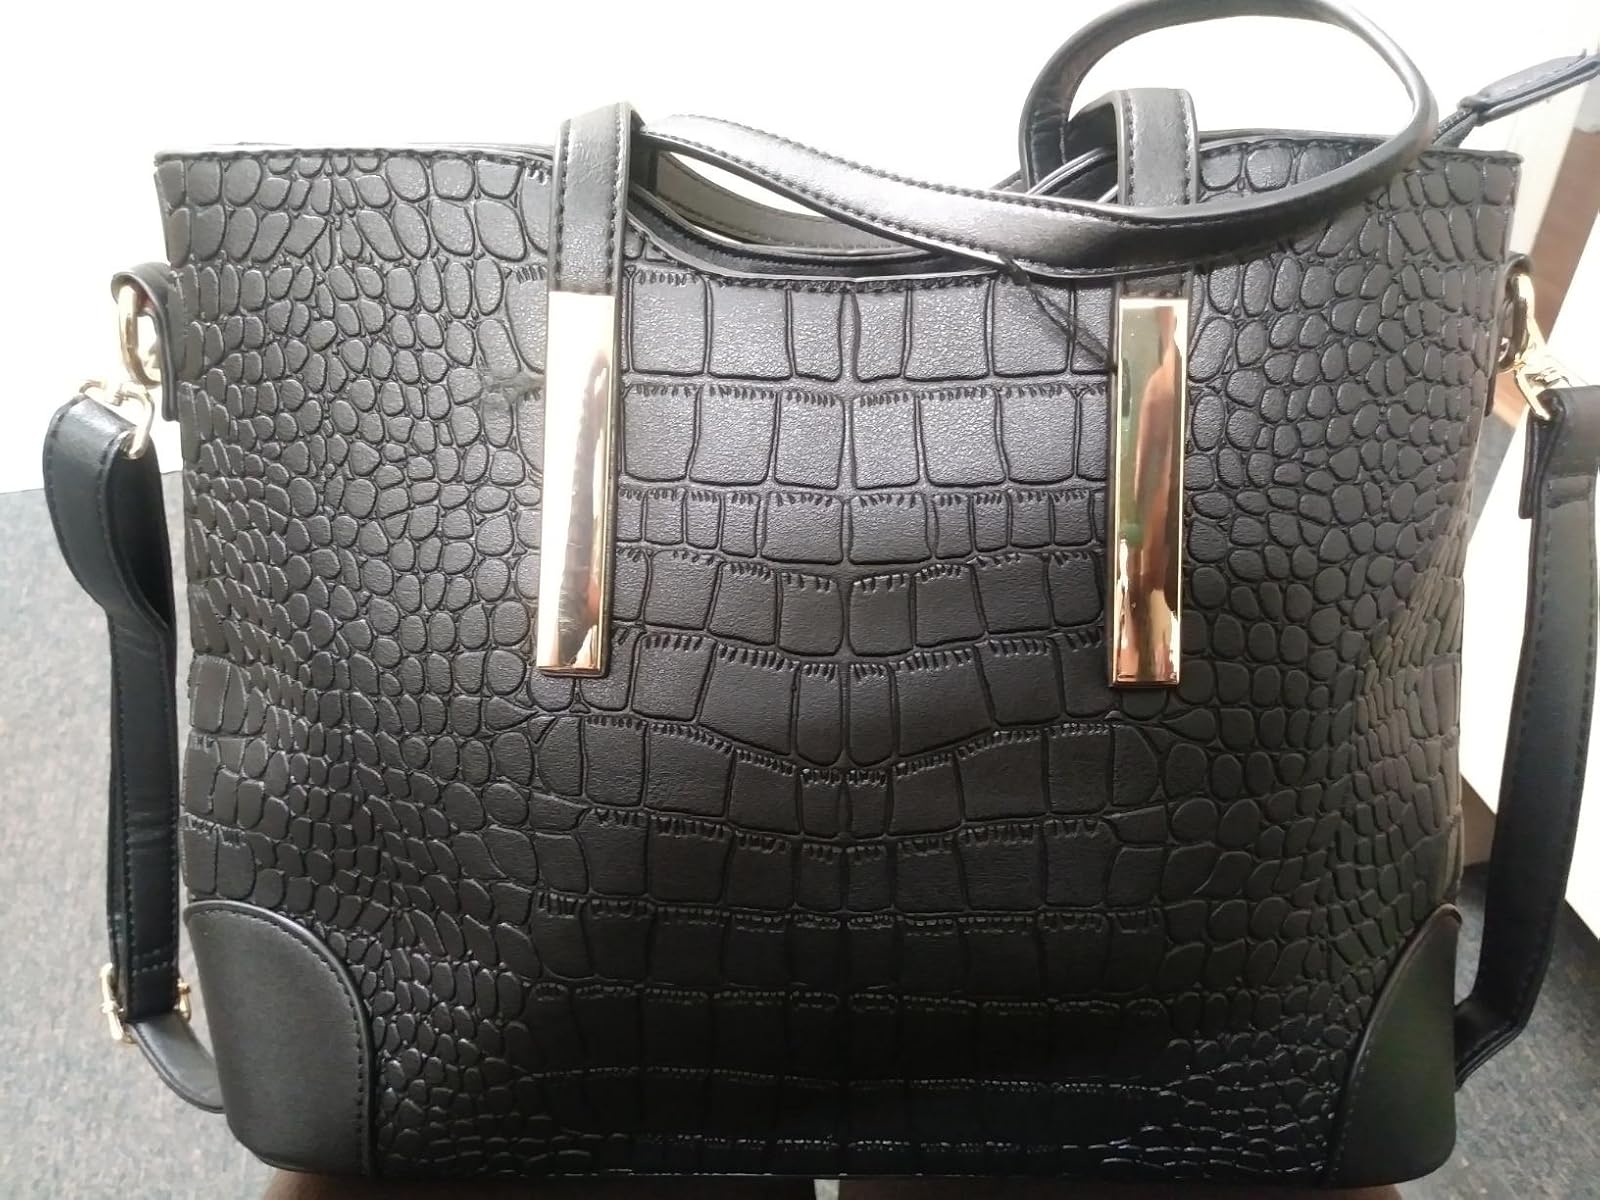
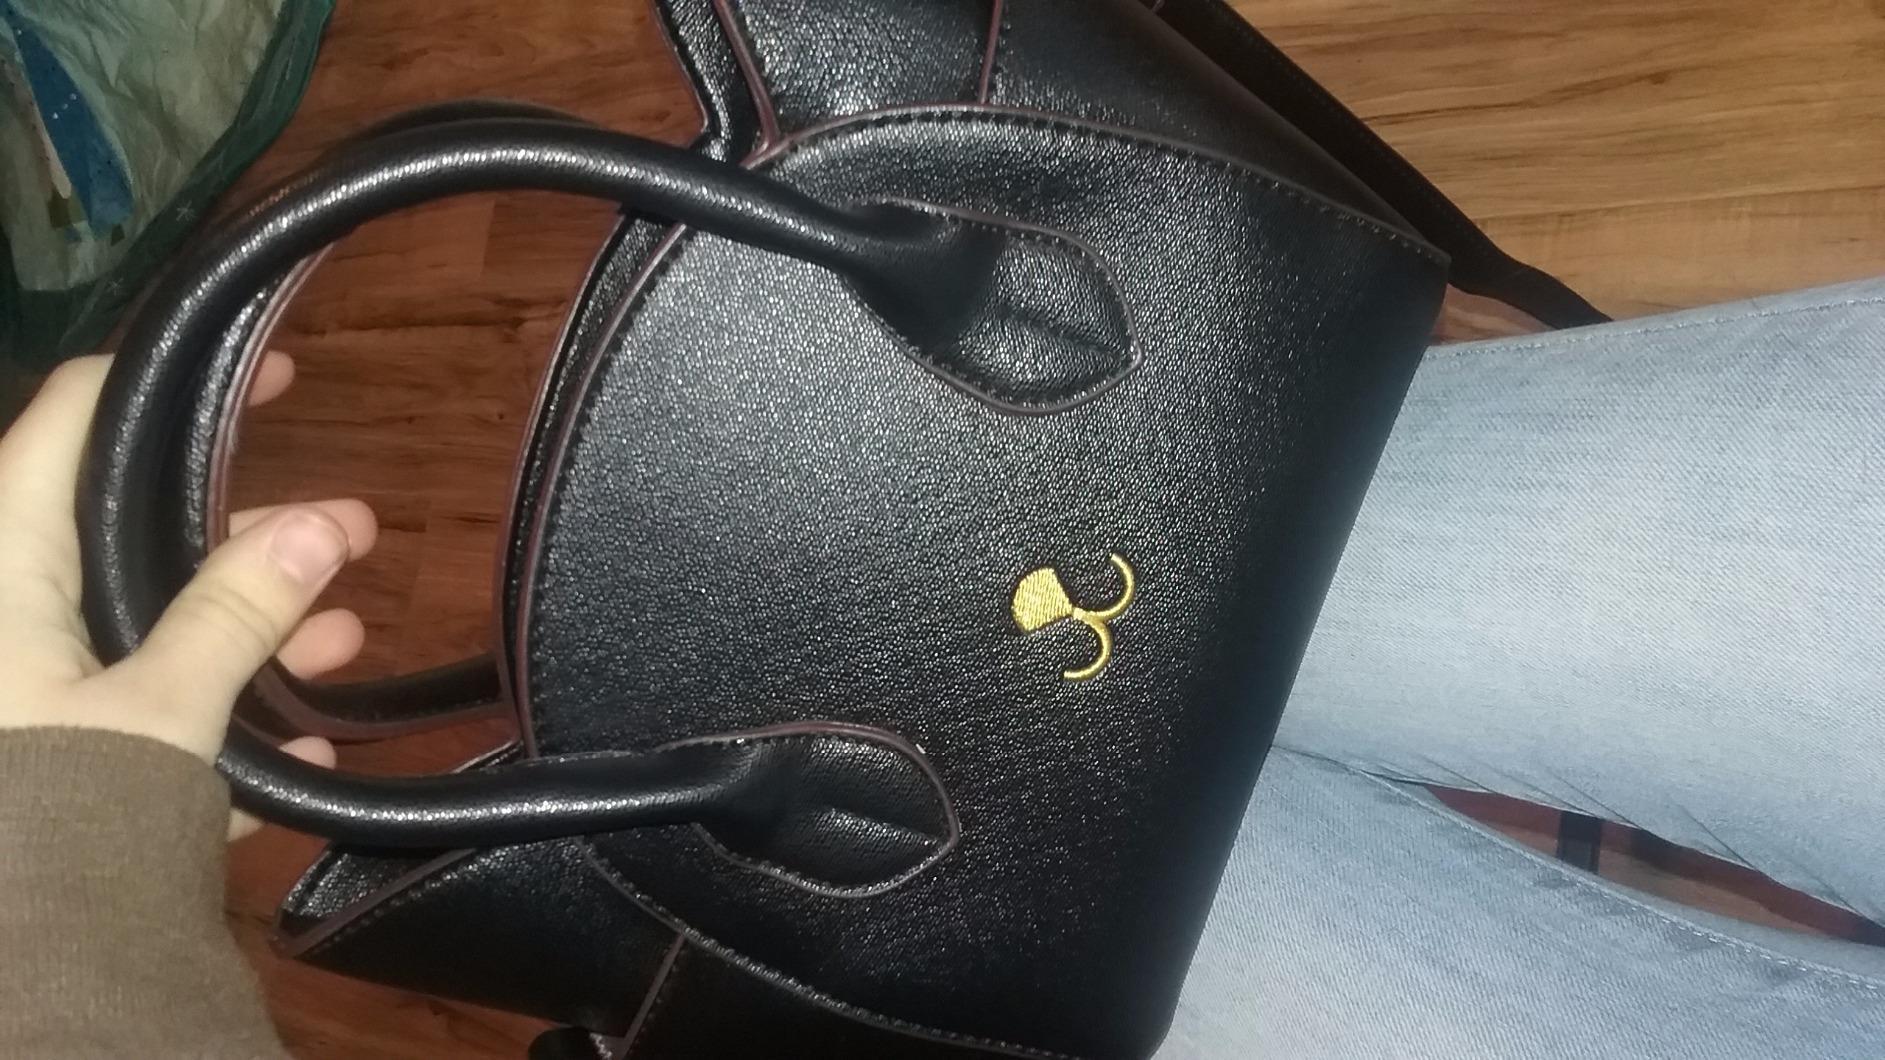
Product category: accessories_handbag
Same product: no